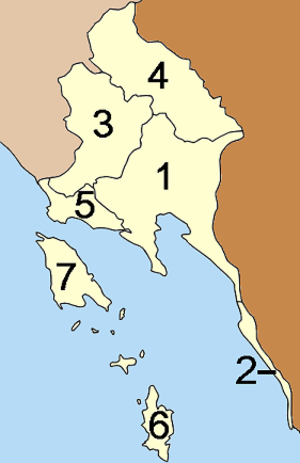
Trat est une province de Thaïlande.